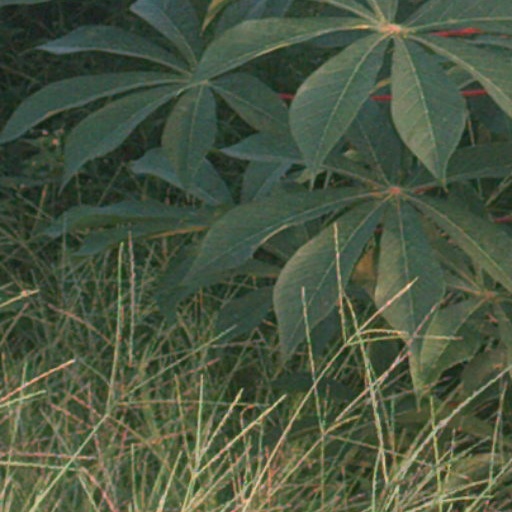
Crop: cassava